Jarvis Green

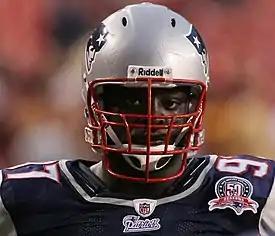
Green during an August 28, 2009 preseason game against the Redskins

Jarvis Pernell Green (born January 12, 1979) is an American former professional football player who was a defensive end in the National Football League (NFL). He was drafted by the New England Patriots in the fourth round of the 2002 NFL draft. He played college football at LSU. Green won two Super Bowl rings with the Patriots in his eight seasons in New England. Green had short stints with the Denver Broncos and Houston Texans before retiring at the end of the 2010 NFL Season.